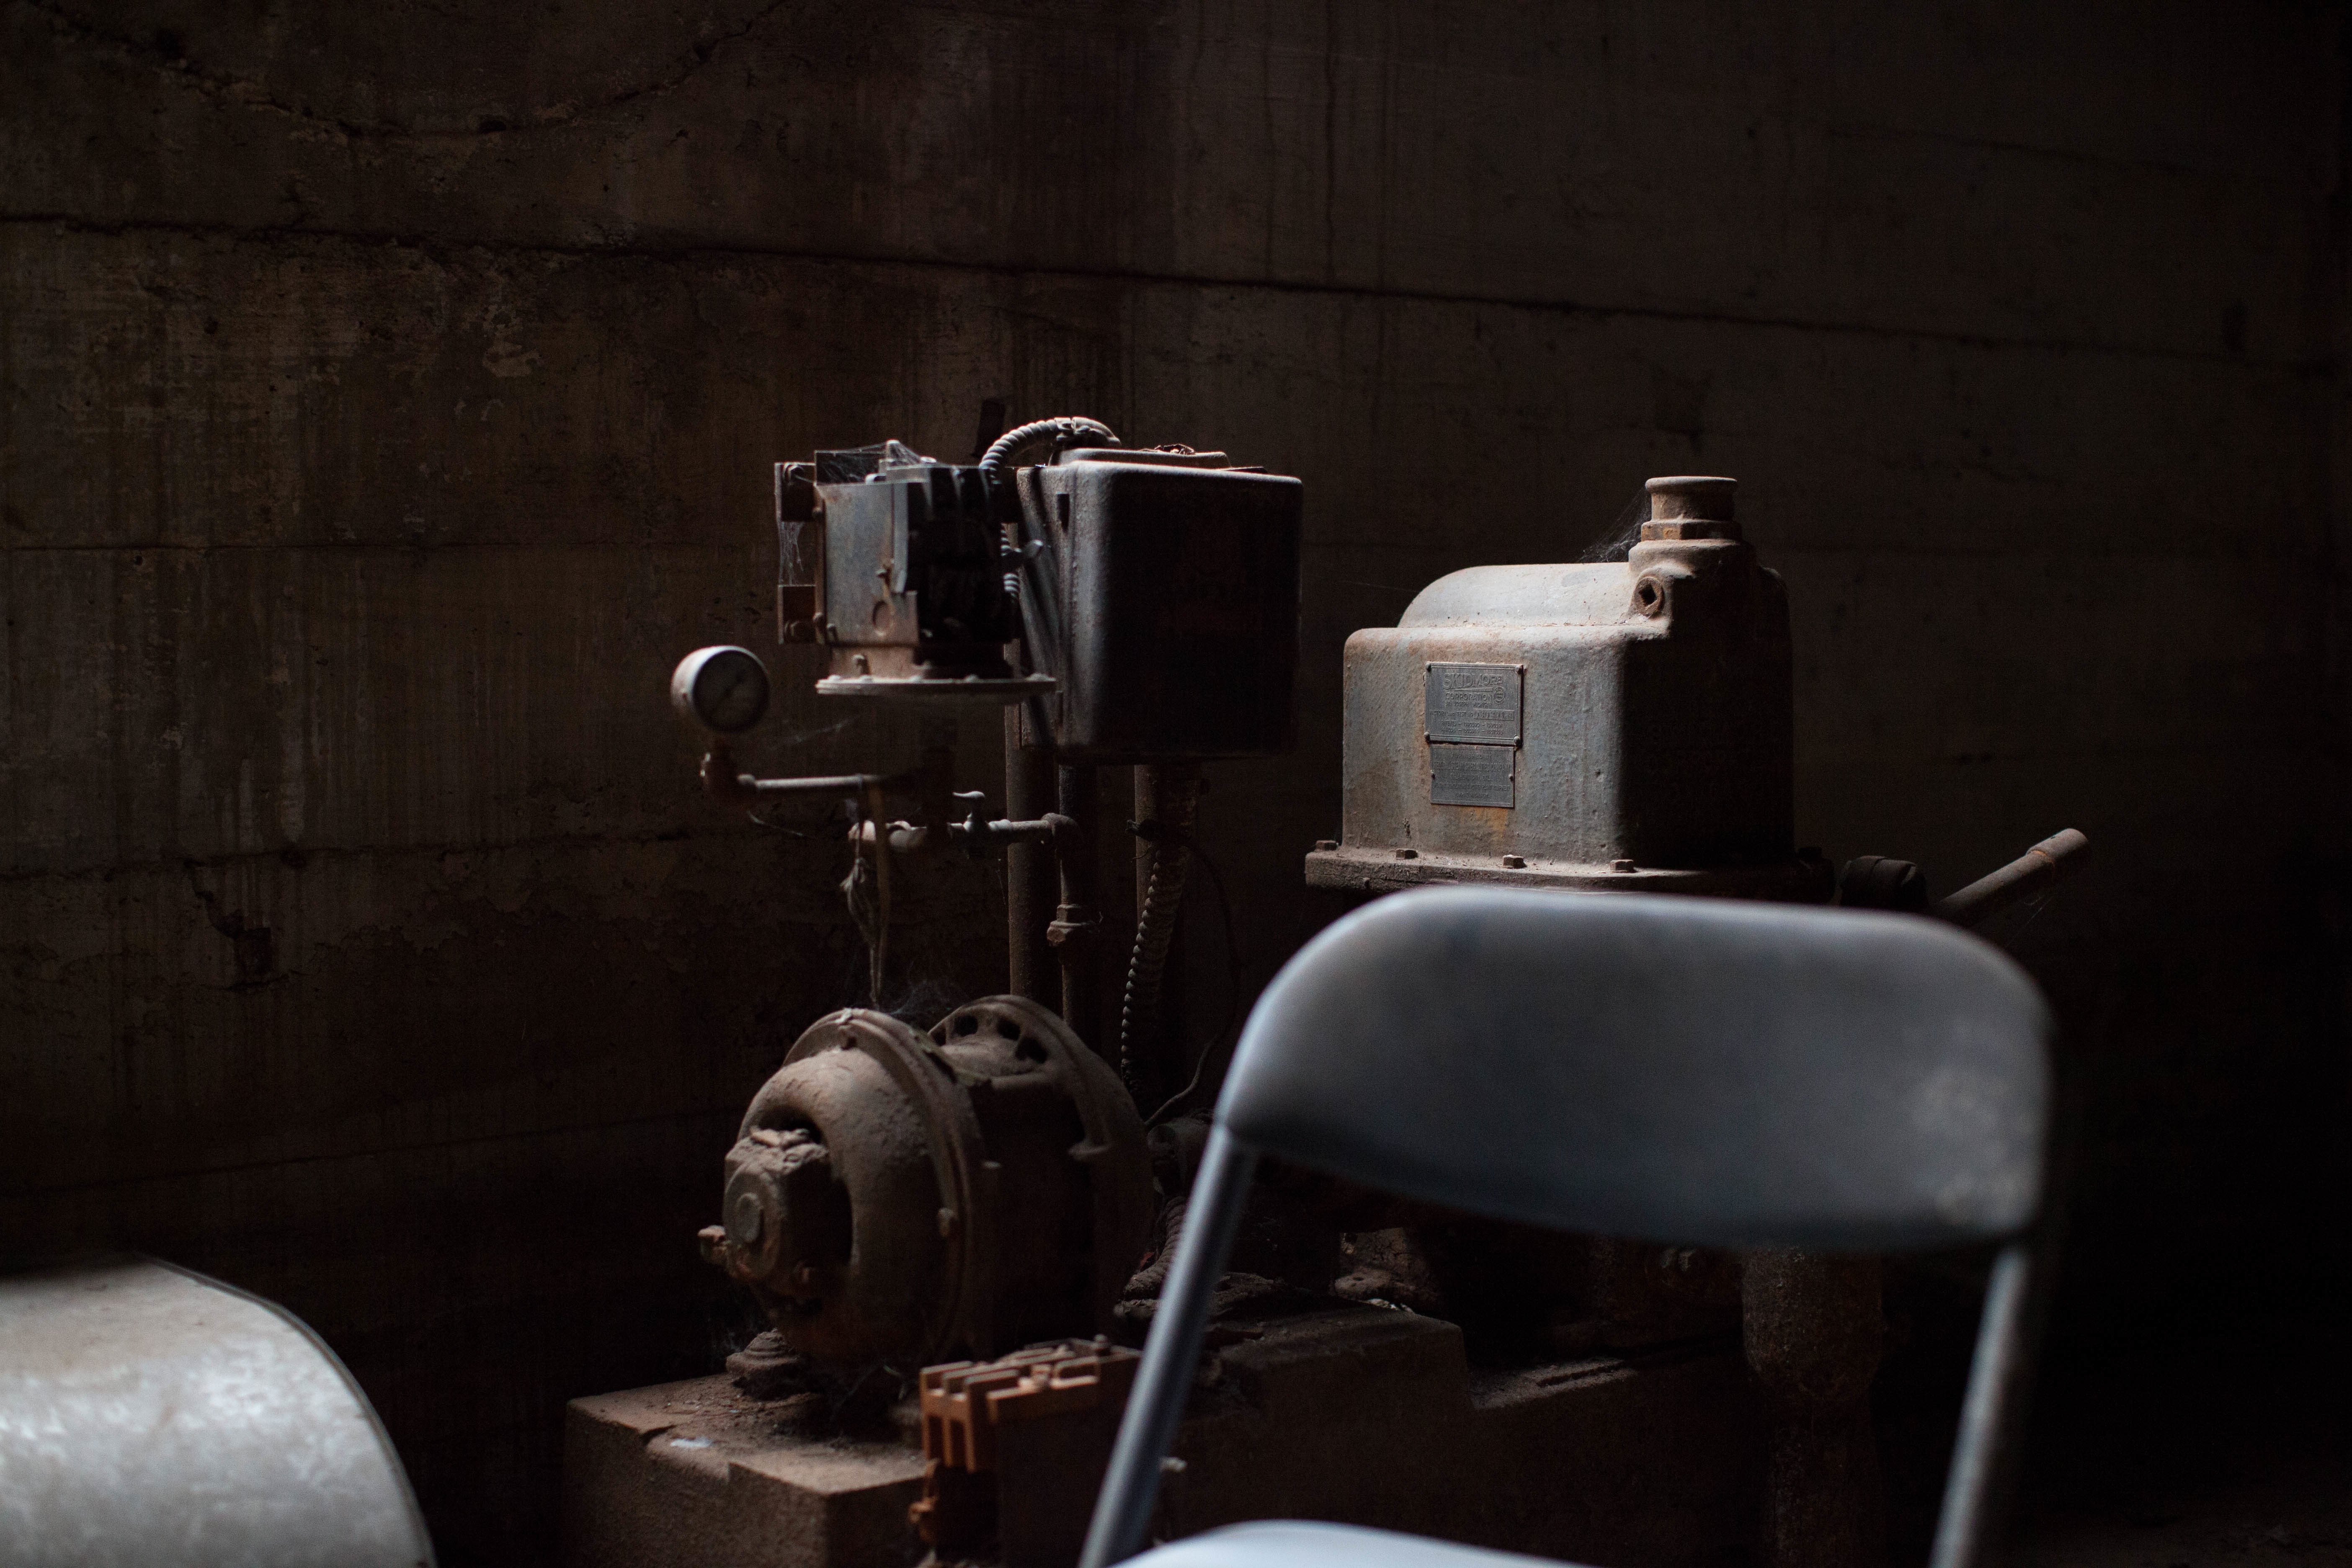
grungy, vintage, antique, retro, chair, old, dark, rust, equipment, grunge, industry, furniture, room, lighting, background, folding chair, backdrop, aged